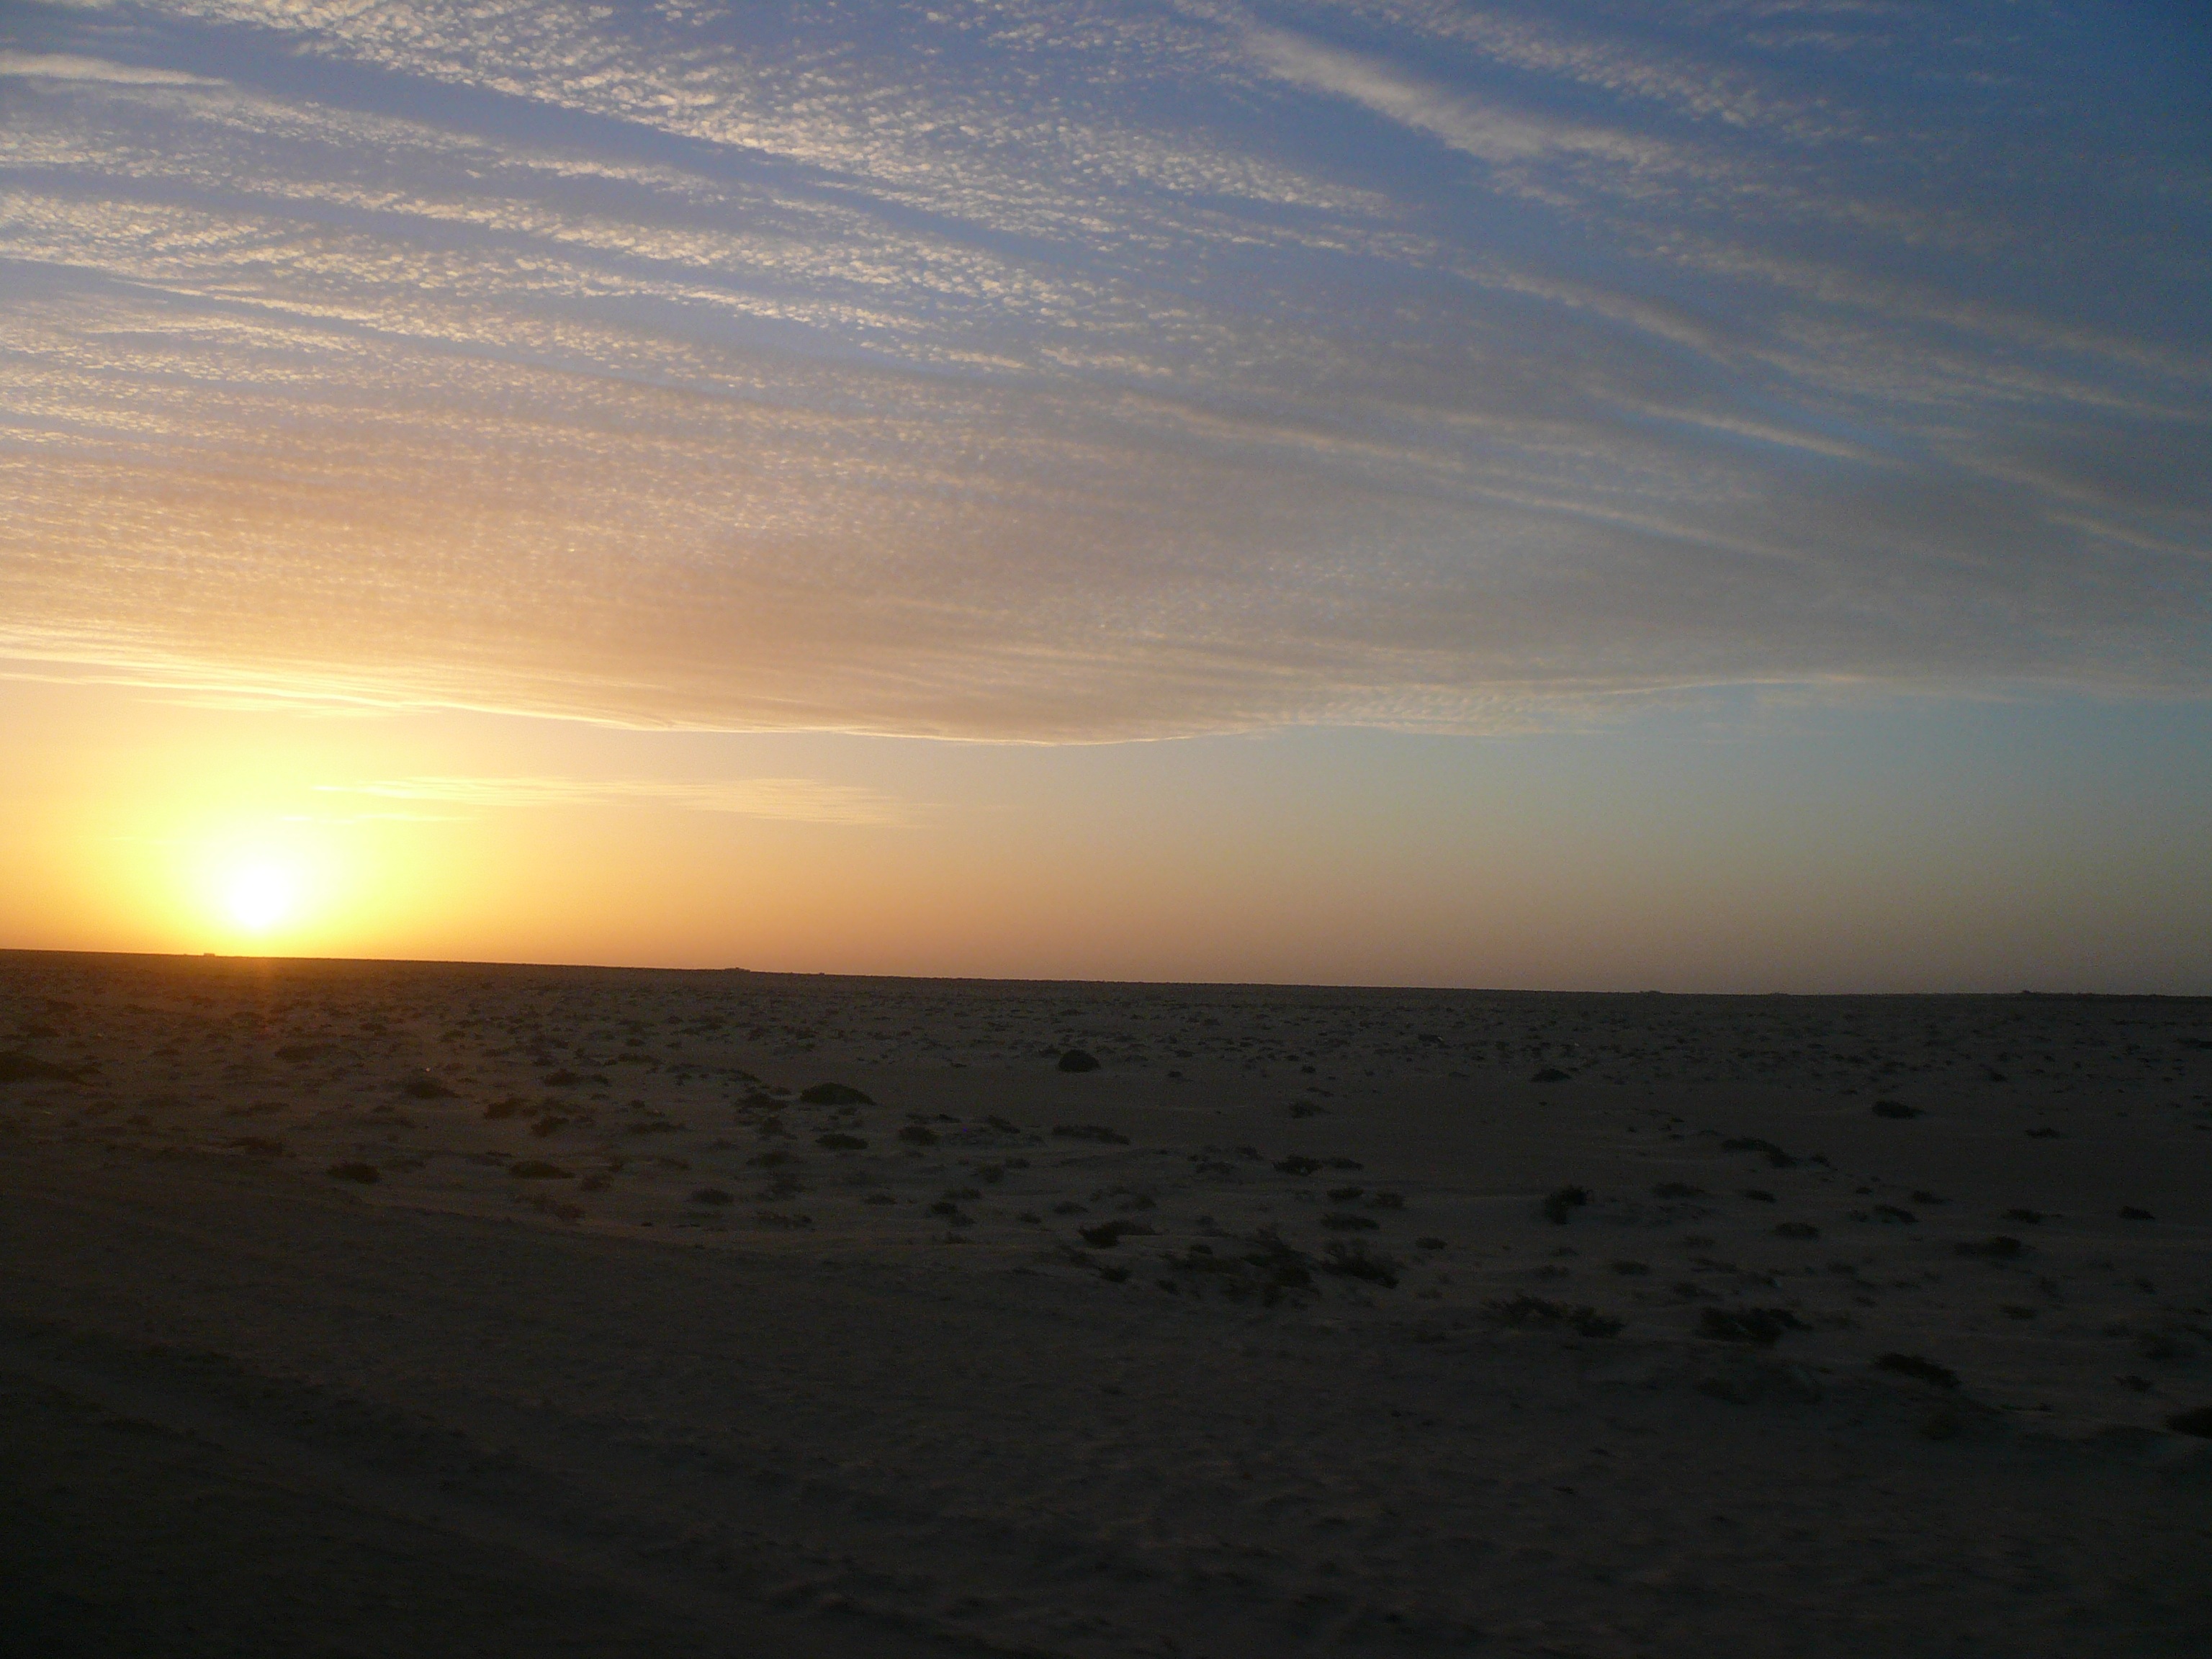
beach, landscape, sea, coast, sand, ocean, horizon, cloud, sky, sun, sunrise, sunset, sunlight, morning, desert, dawn, atmosphere, dusk, evening, plain, morocco, habitat, afterglow, natural environment, aeolian landform, dakhla